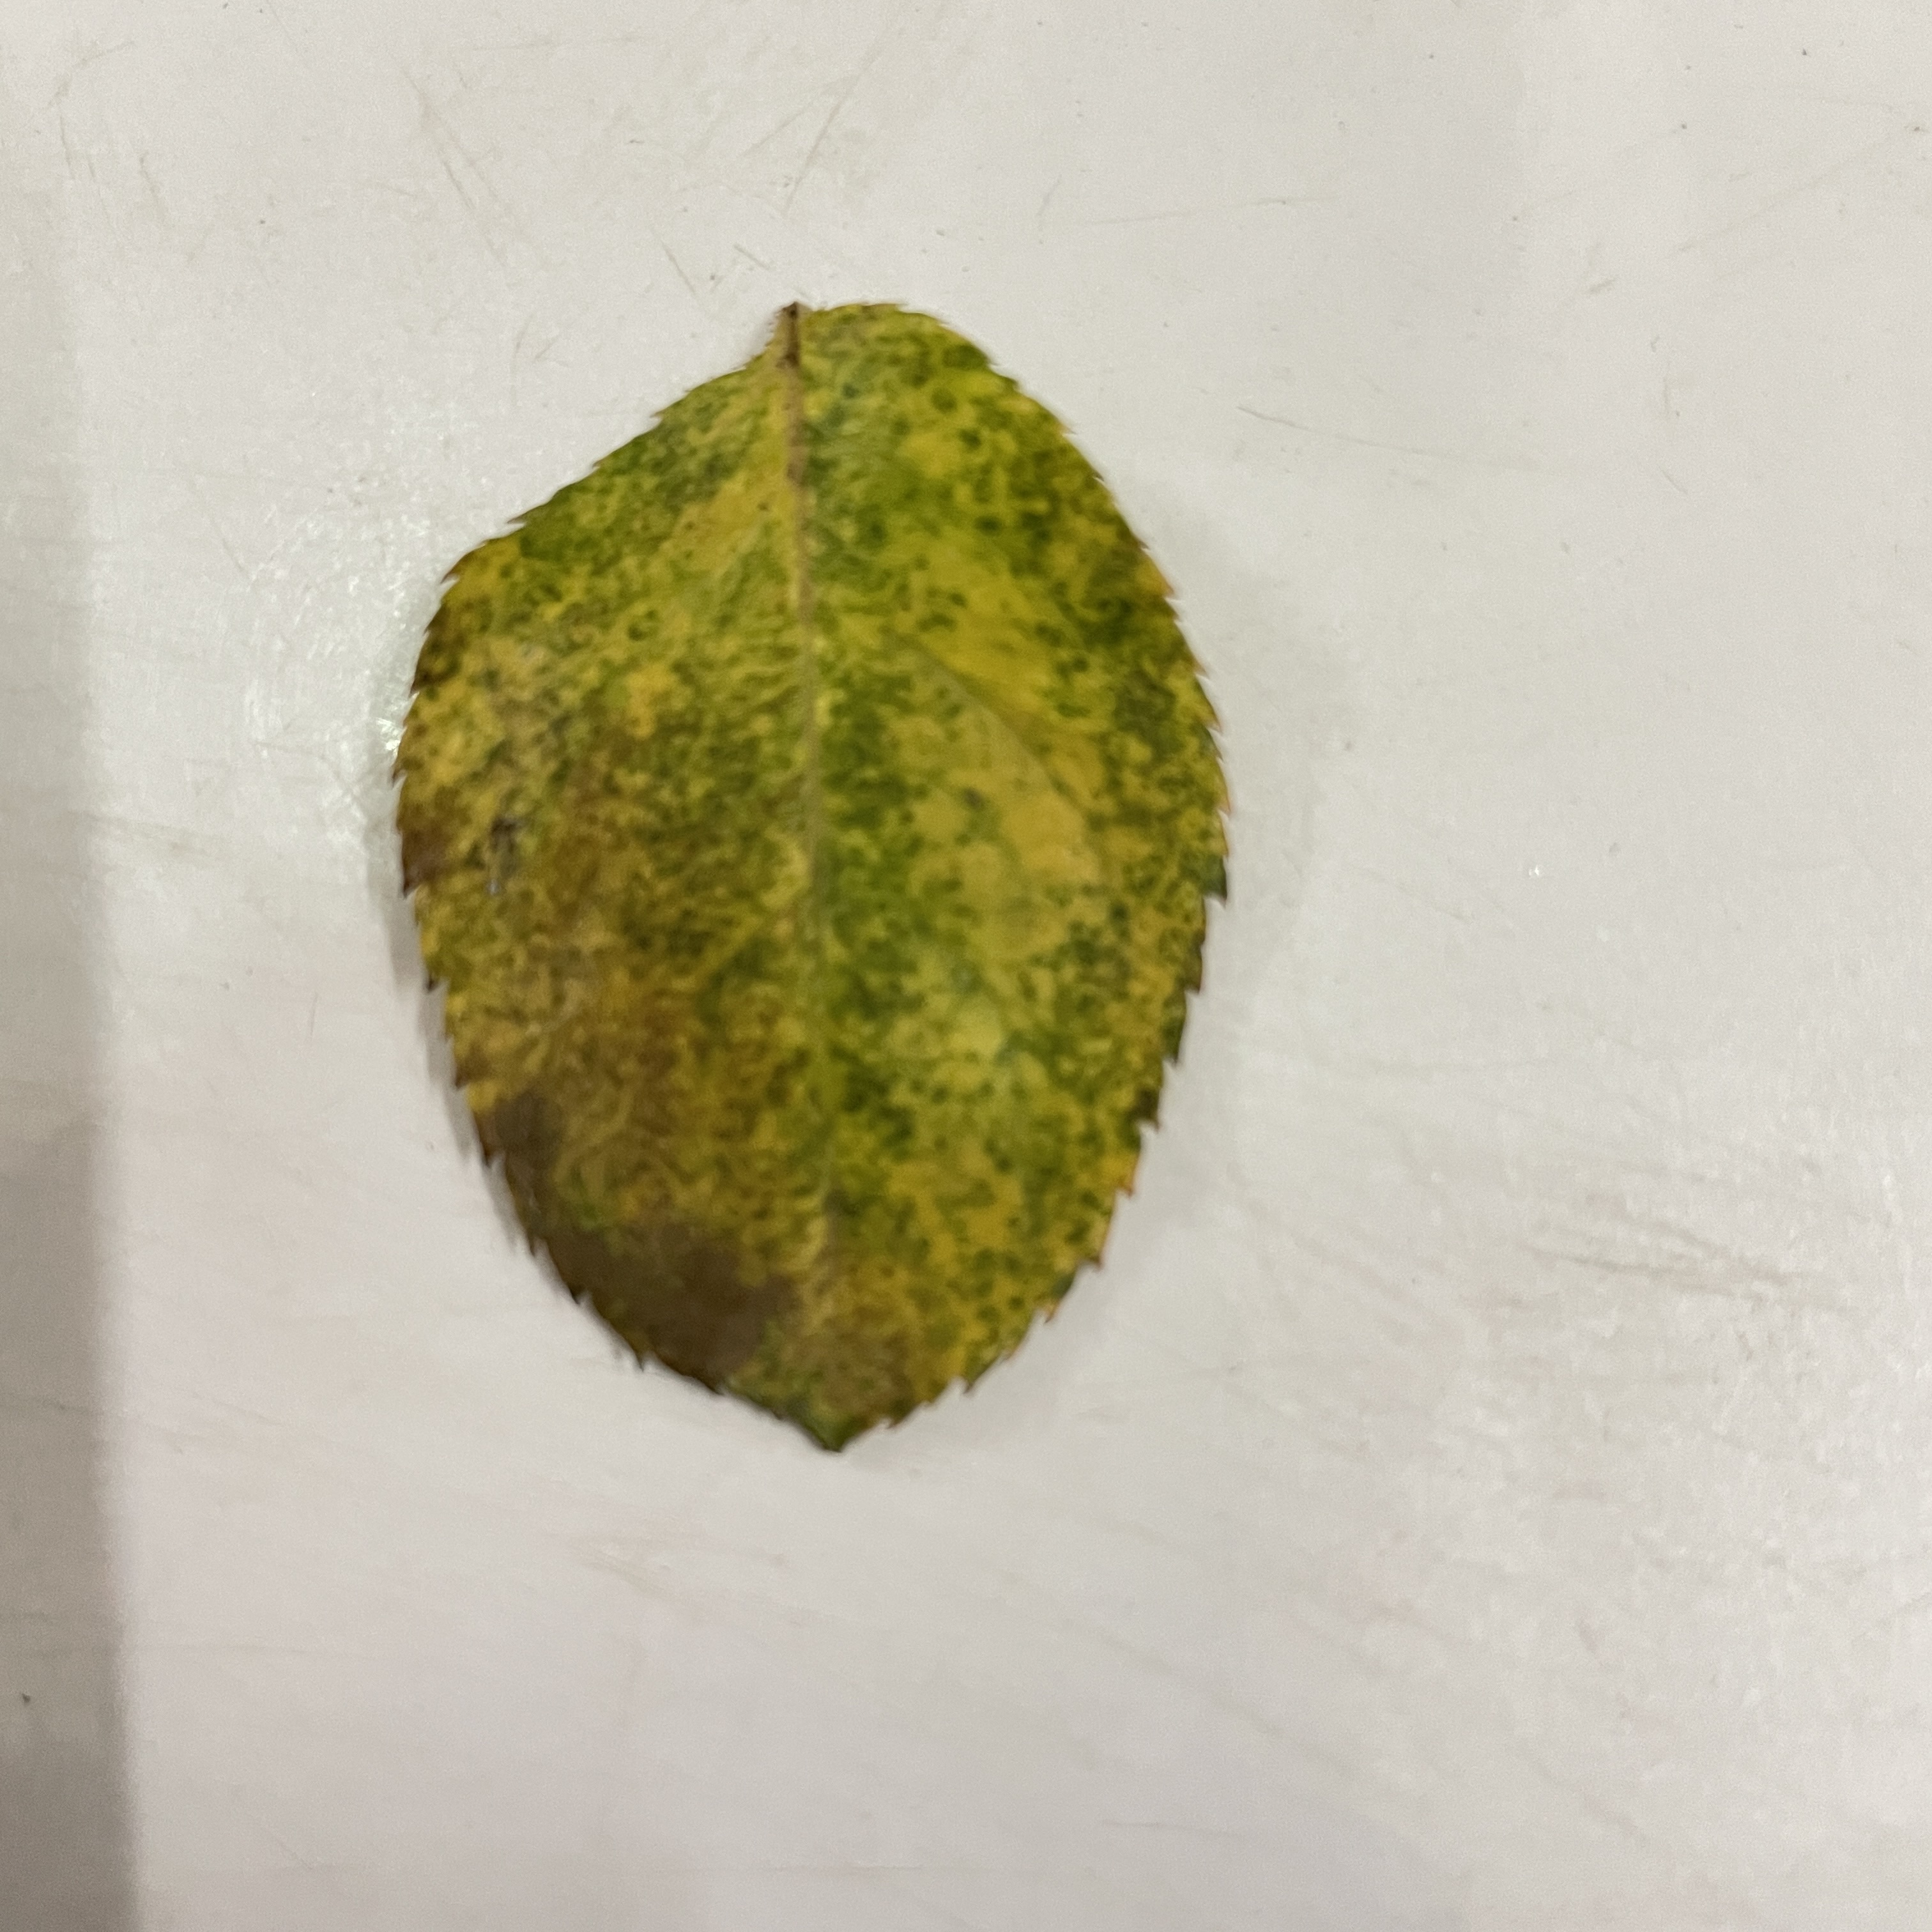
Label: Black Spot